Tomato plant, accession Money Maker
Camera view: vertical (180 deg); turntable rotation: 150 degrees
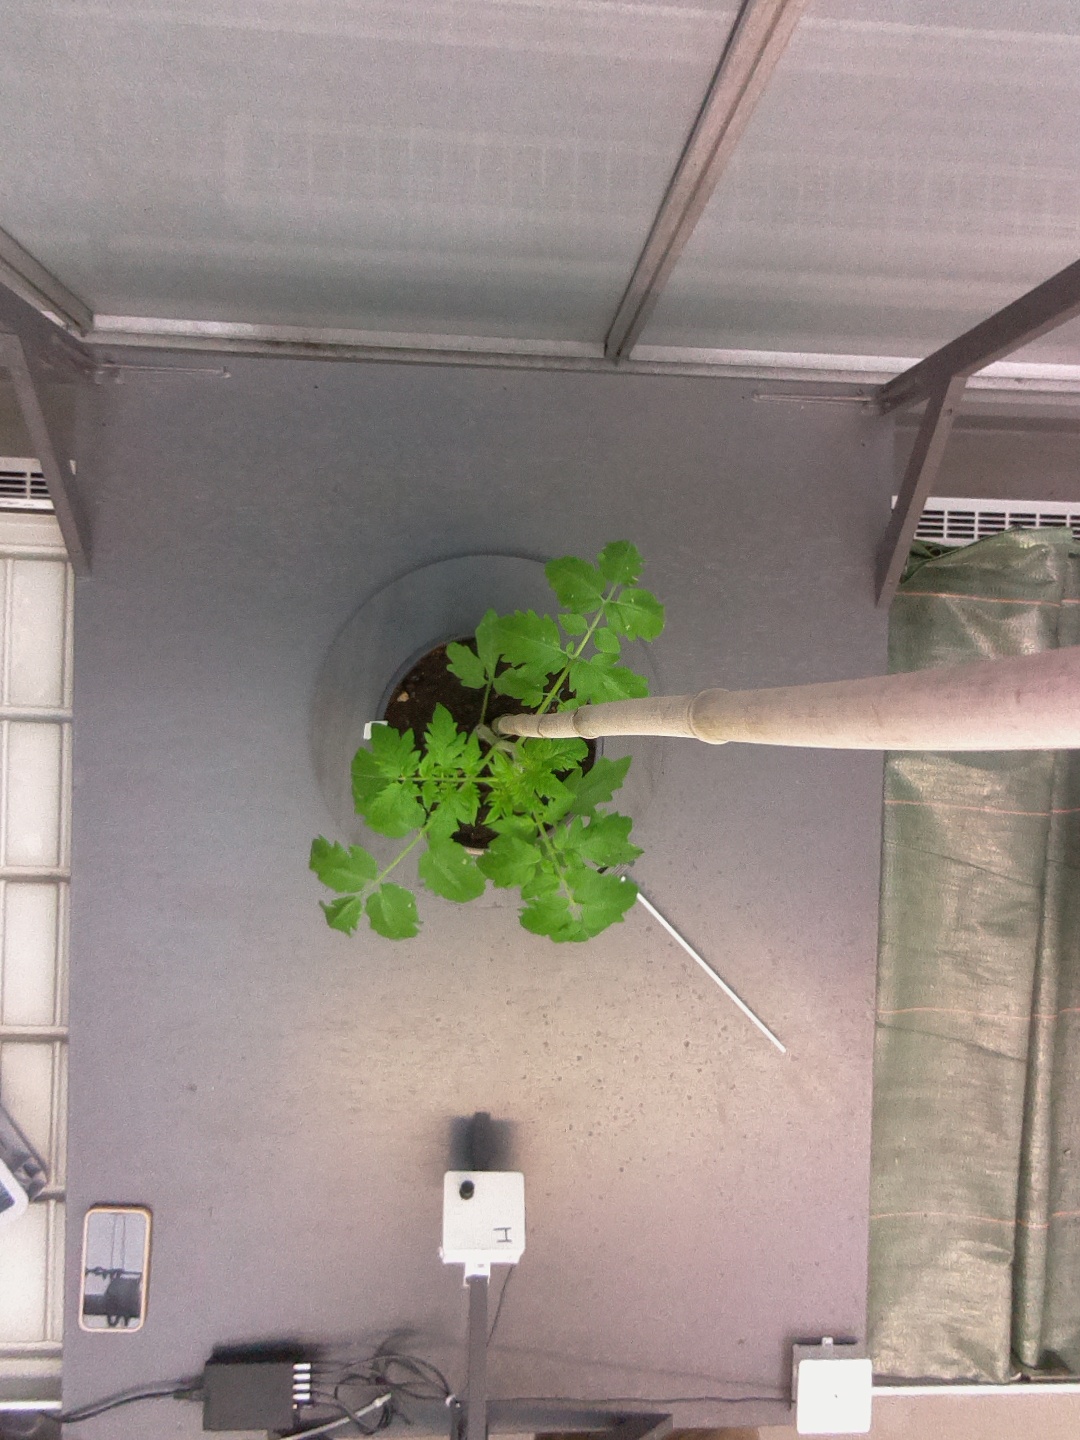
BBCH growth stage 13: 6 of true leaves visible